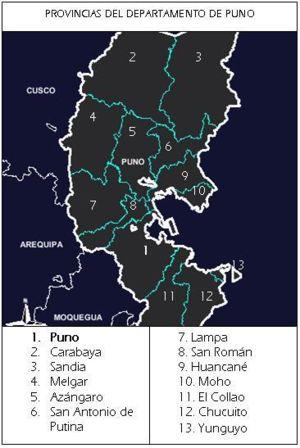
Le département de Puno est une région du sud-est du Pérou. Sa capitale est la ville de Puno